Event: Nepal Earthquake
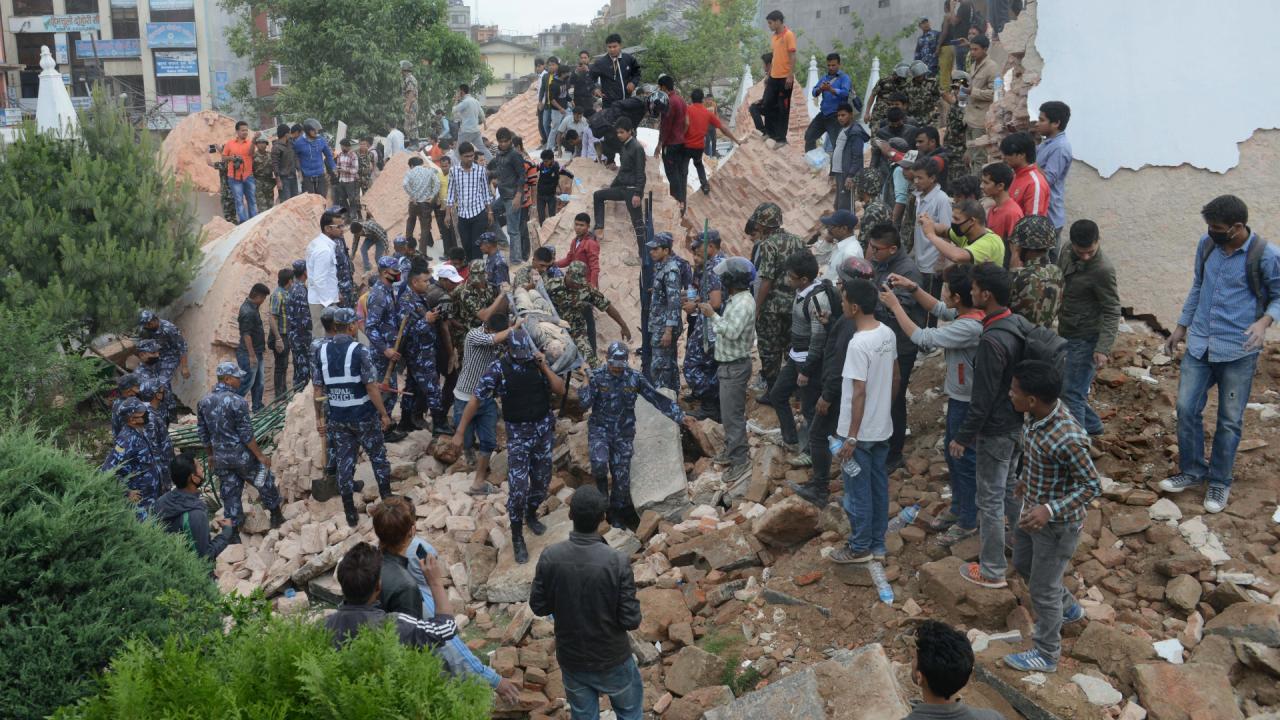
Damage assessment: damage